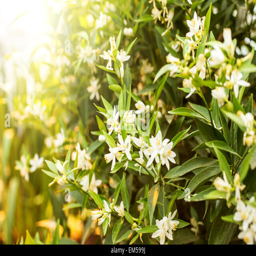
flowers of an orange tree among leaves .